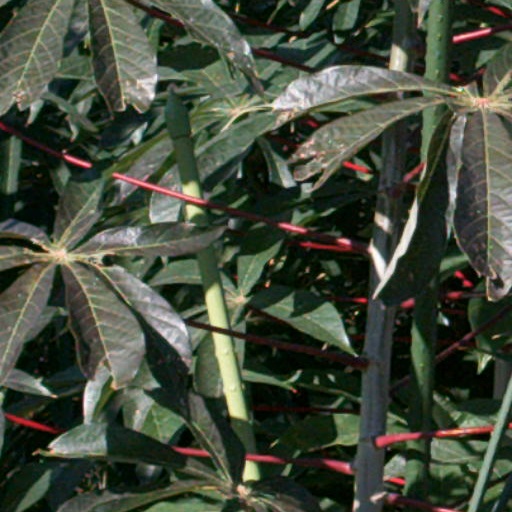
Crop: cassava